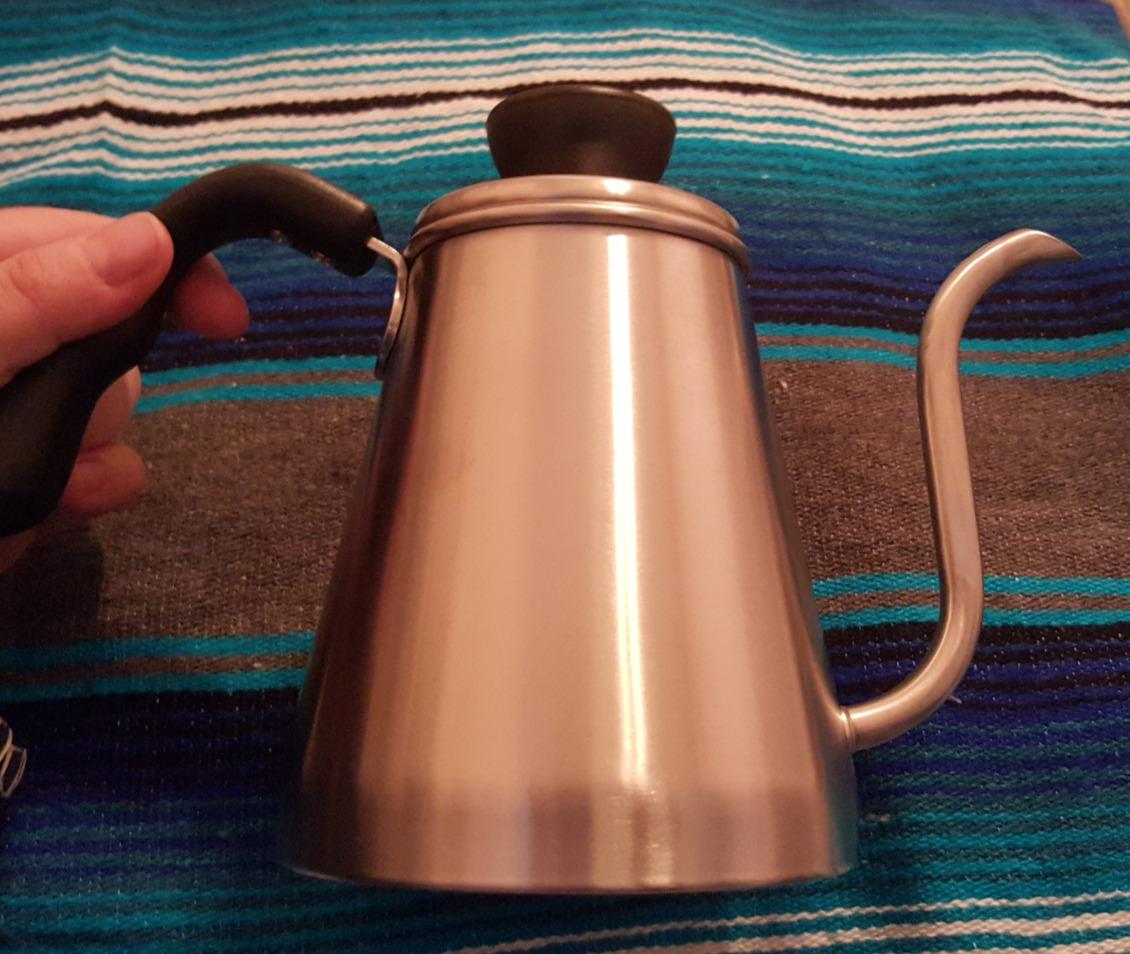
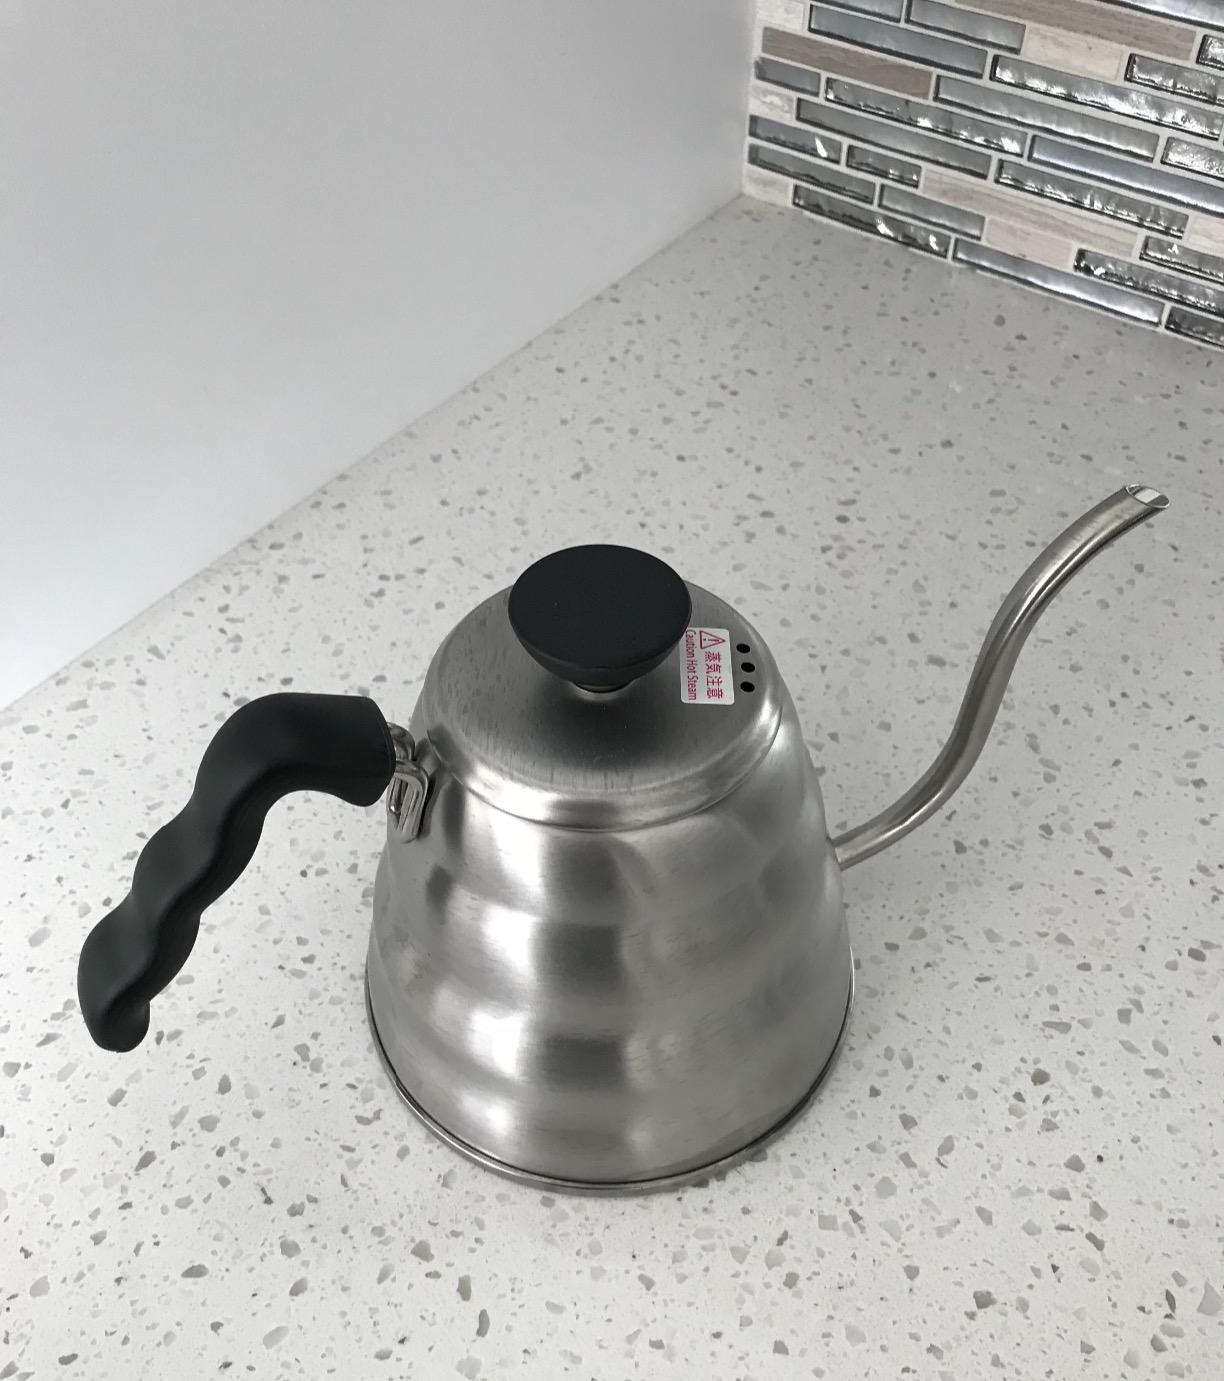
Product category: items_kettle
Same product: no